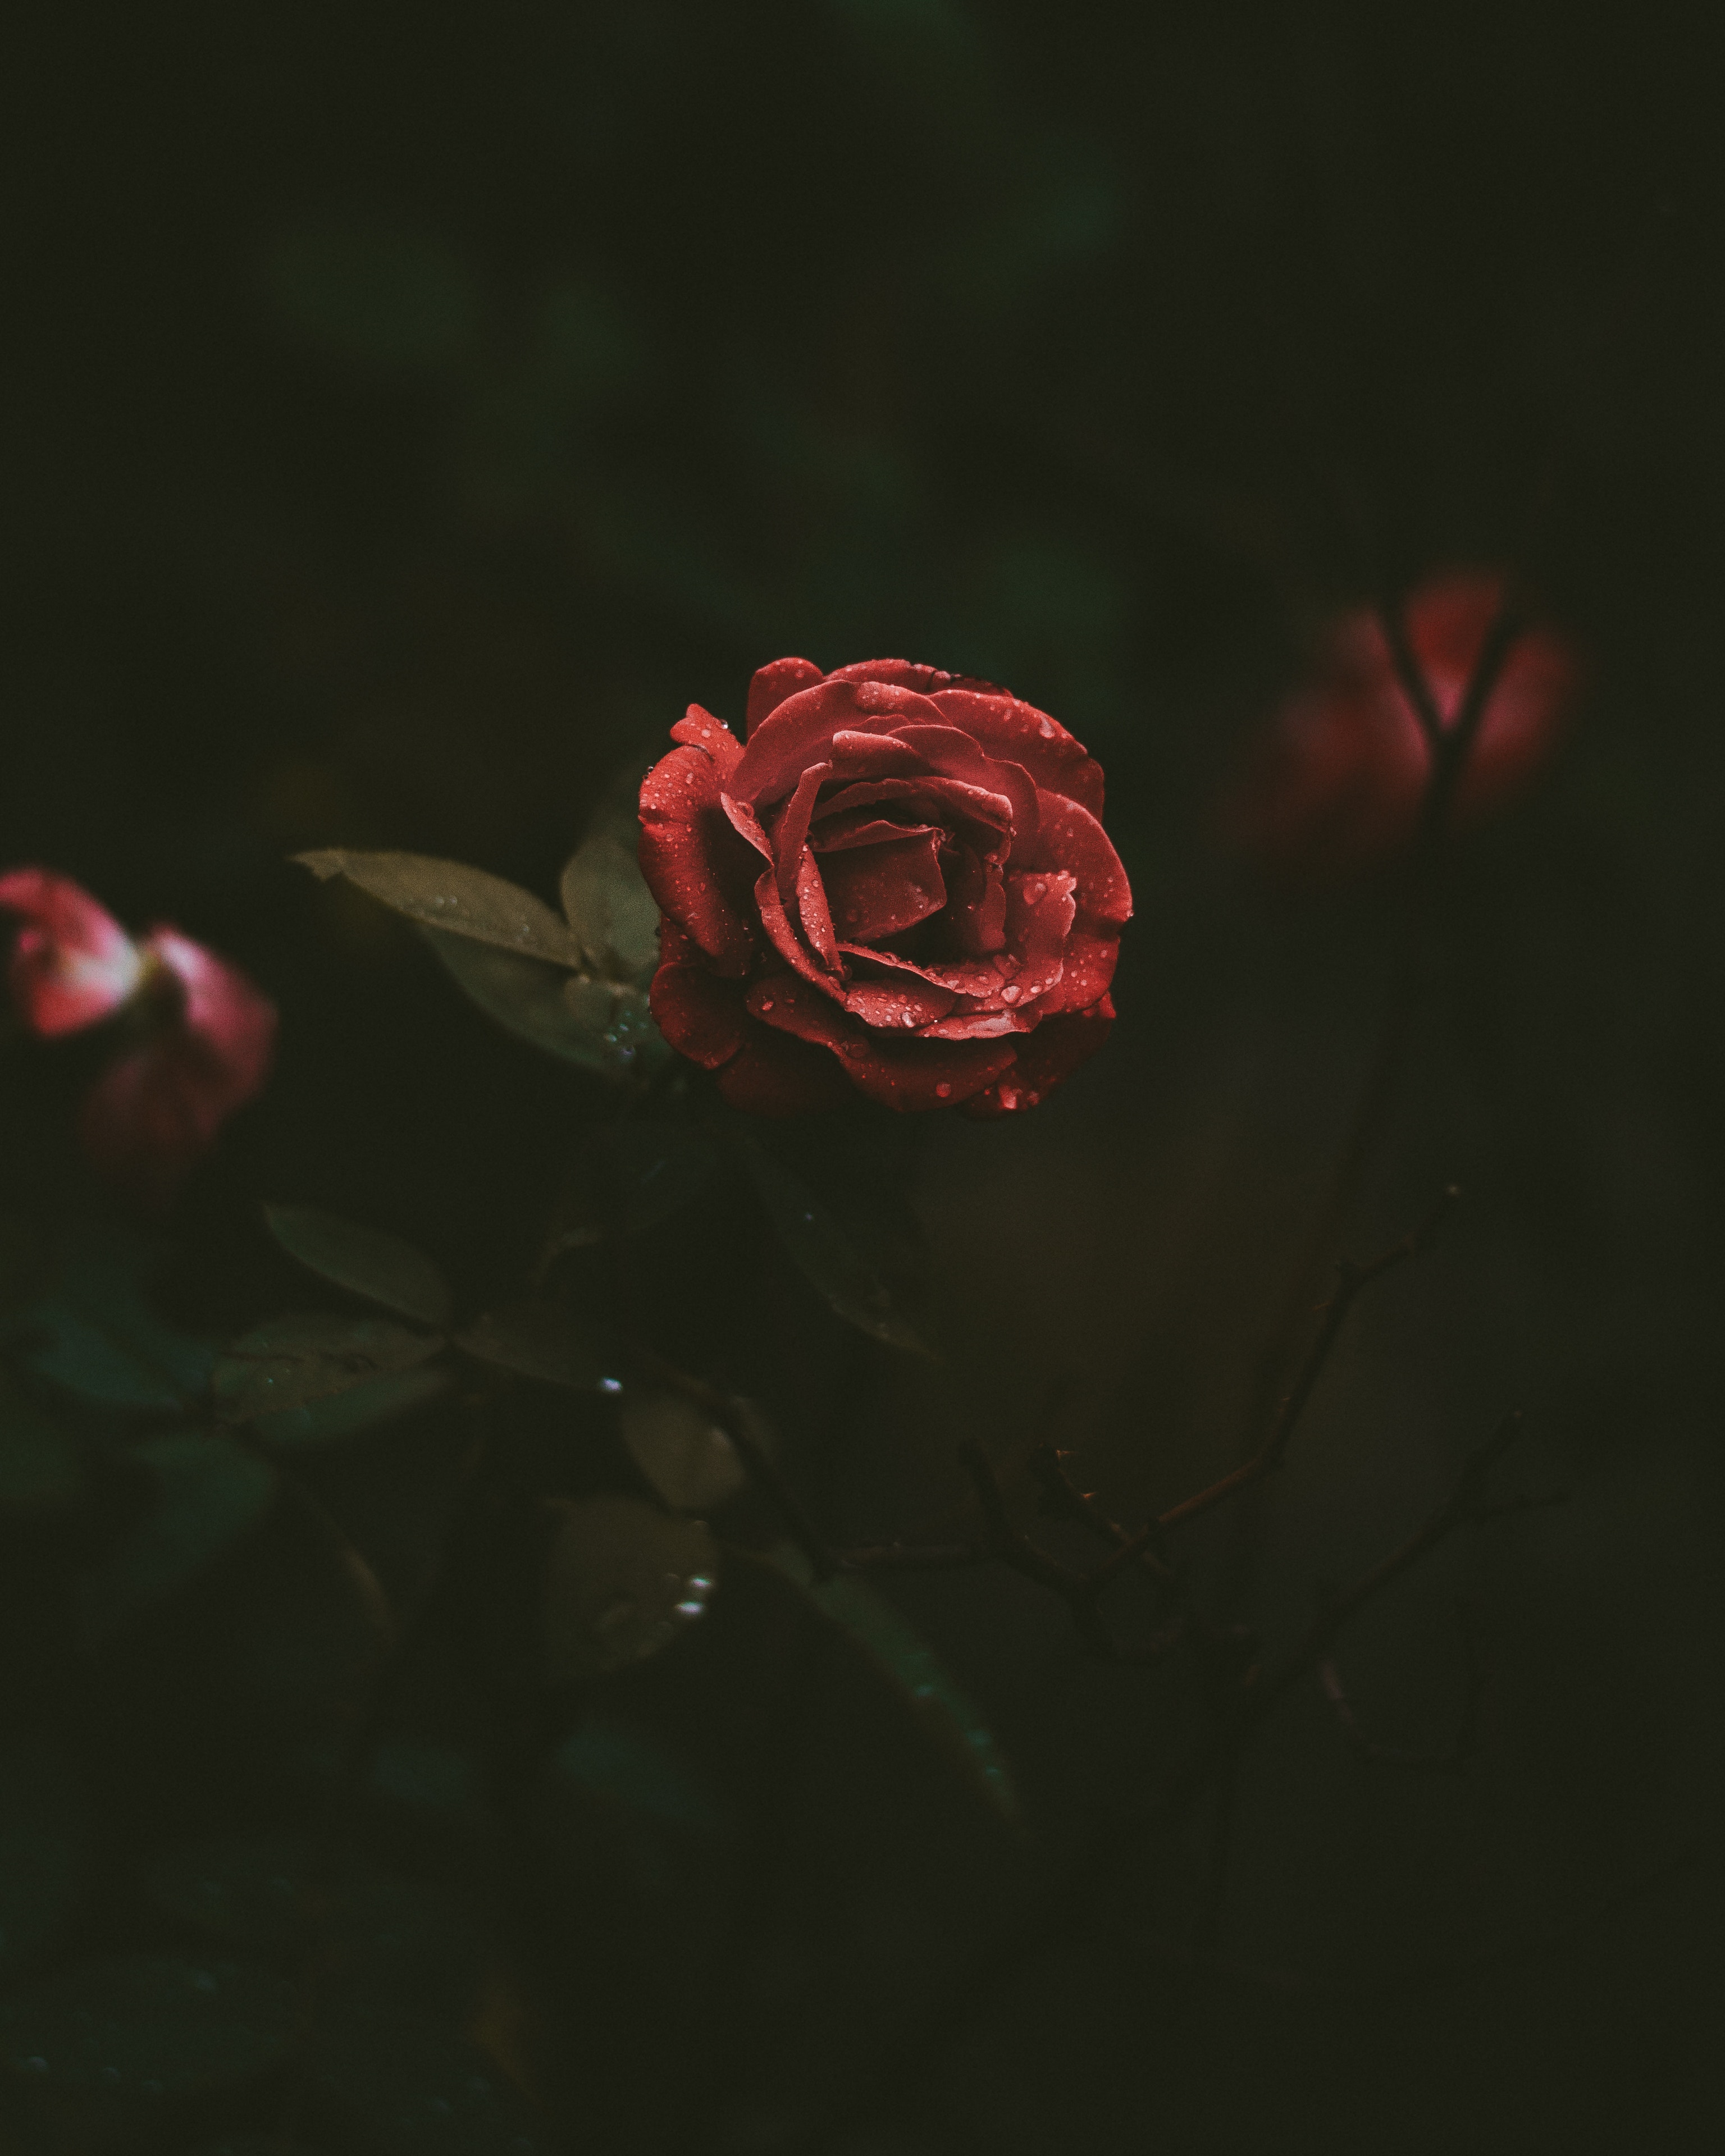
light, plant, flower, petal, rose, red, darkness, pink, flora, close up, bud, macro photography, flowering plant, garden roses, rose family, still life photography, plant stem, computer wallpaper, rose order